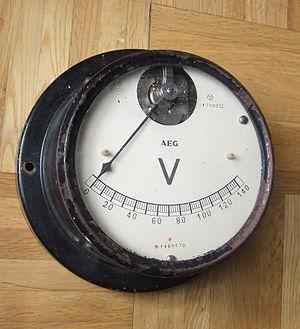
Allgemeine Elektricitäts-Gesellschaft était un fabricant allemand d'équipements électroniques et électriques grand public, de matériel roulant ferroviaire ainsi que de matériels spécialisés pour l'industrie et l'armée.
Le voltmètre est un appareil qui permet de mesurer la tension entre deux points, grandeur dont l'unité de mesure est le volt (V).